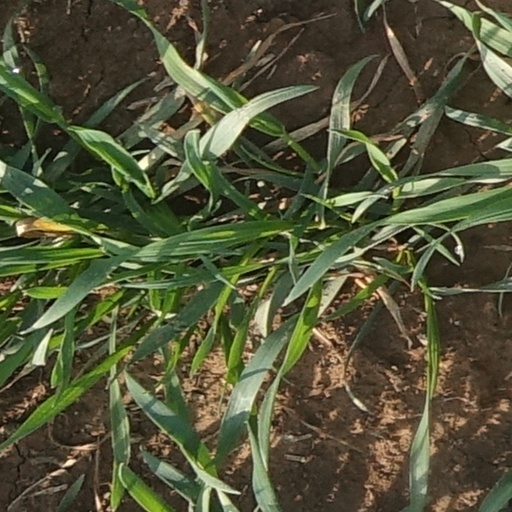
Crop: wheat